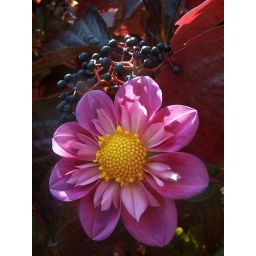
I really like the color of this picture. The way the red and blue of the backdrop brings out the color of the dahlia in foreground.